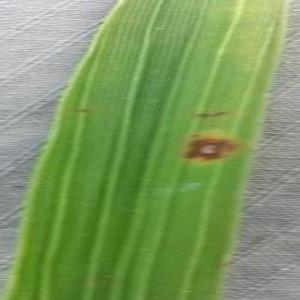
Disease: Brownspot